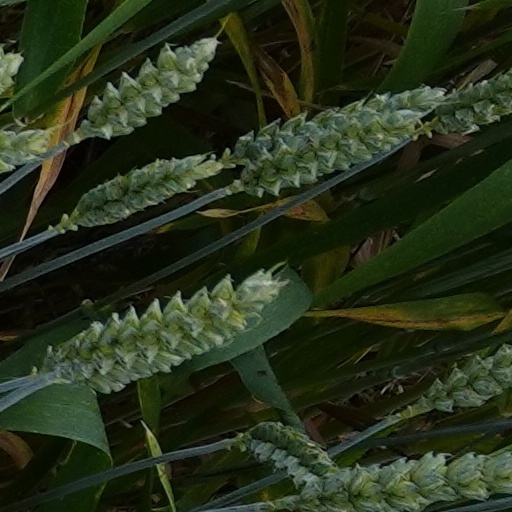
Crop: wheat